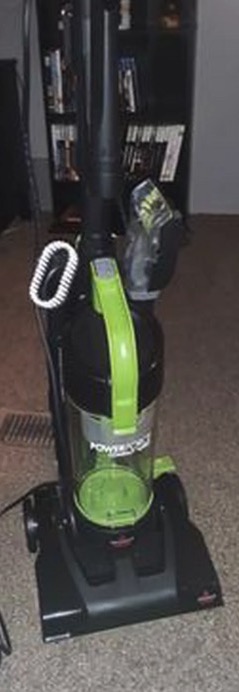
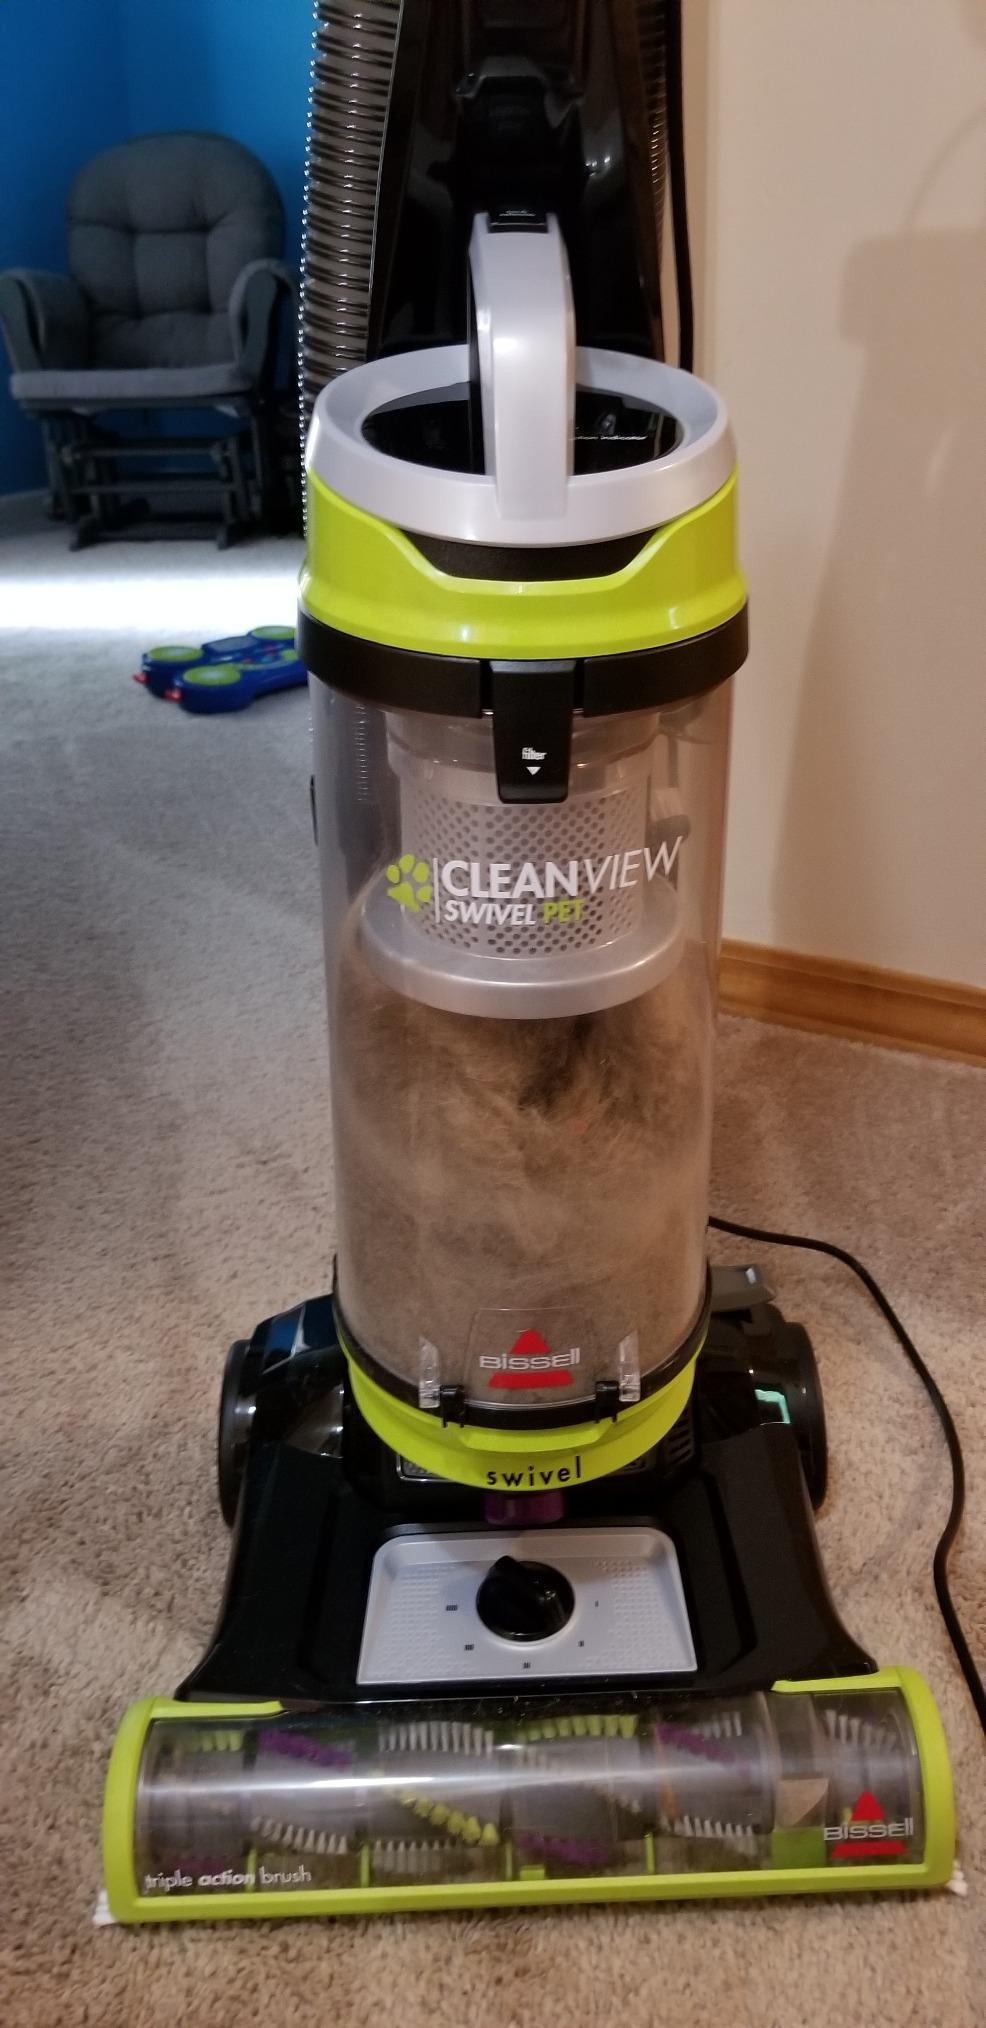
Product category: items_vacuum
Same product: no